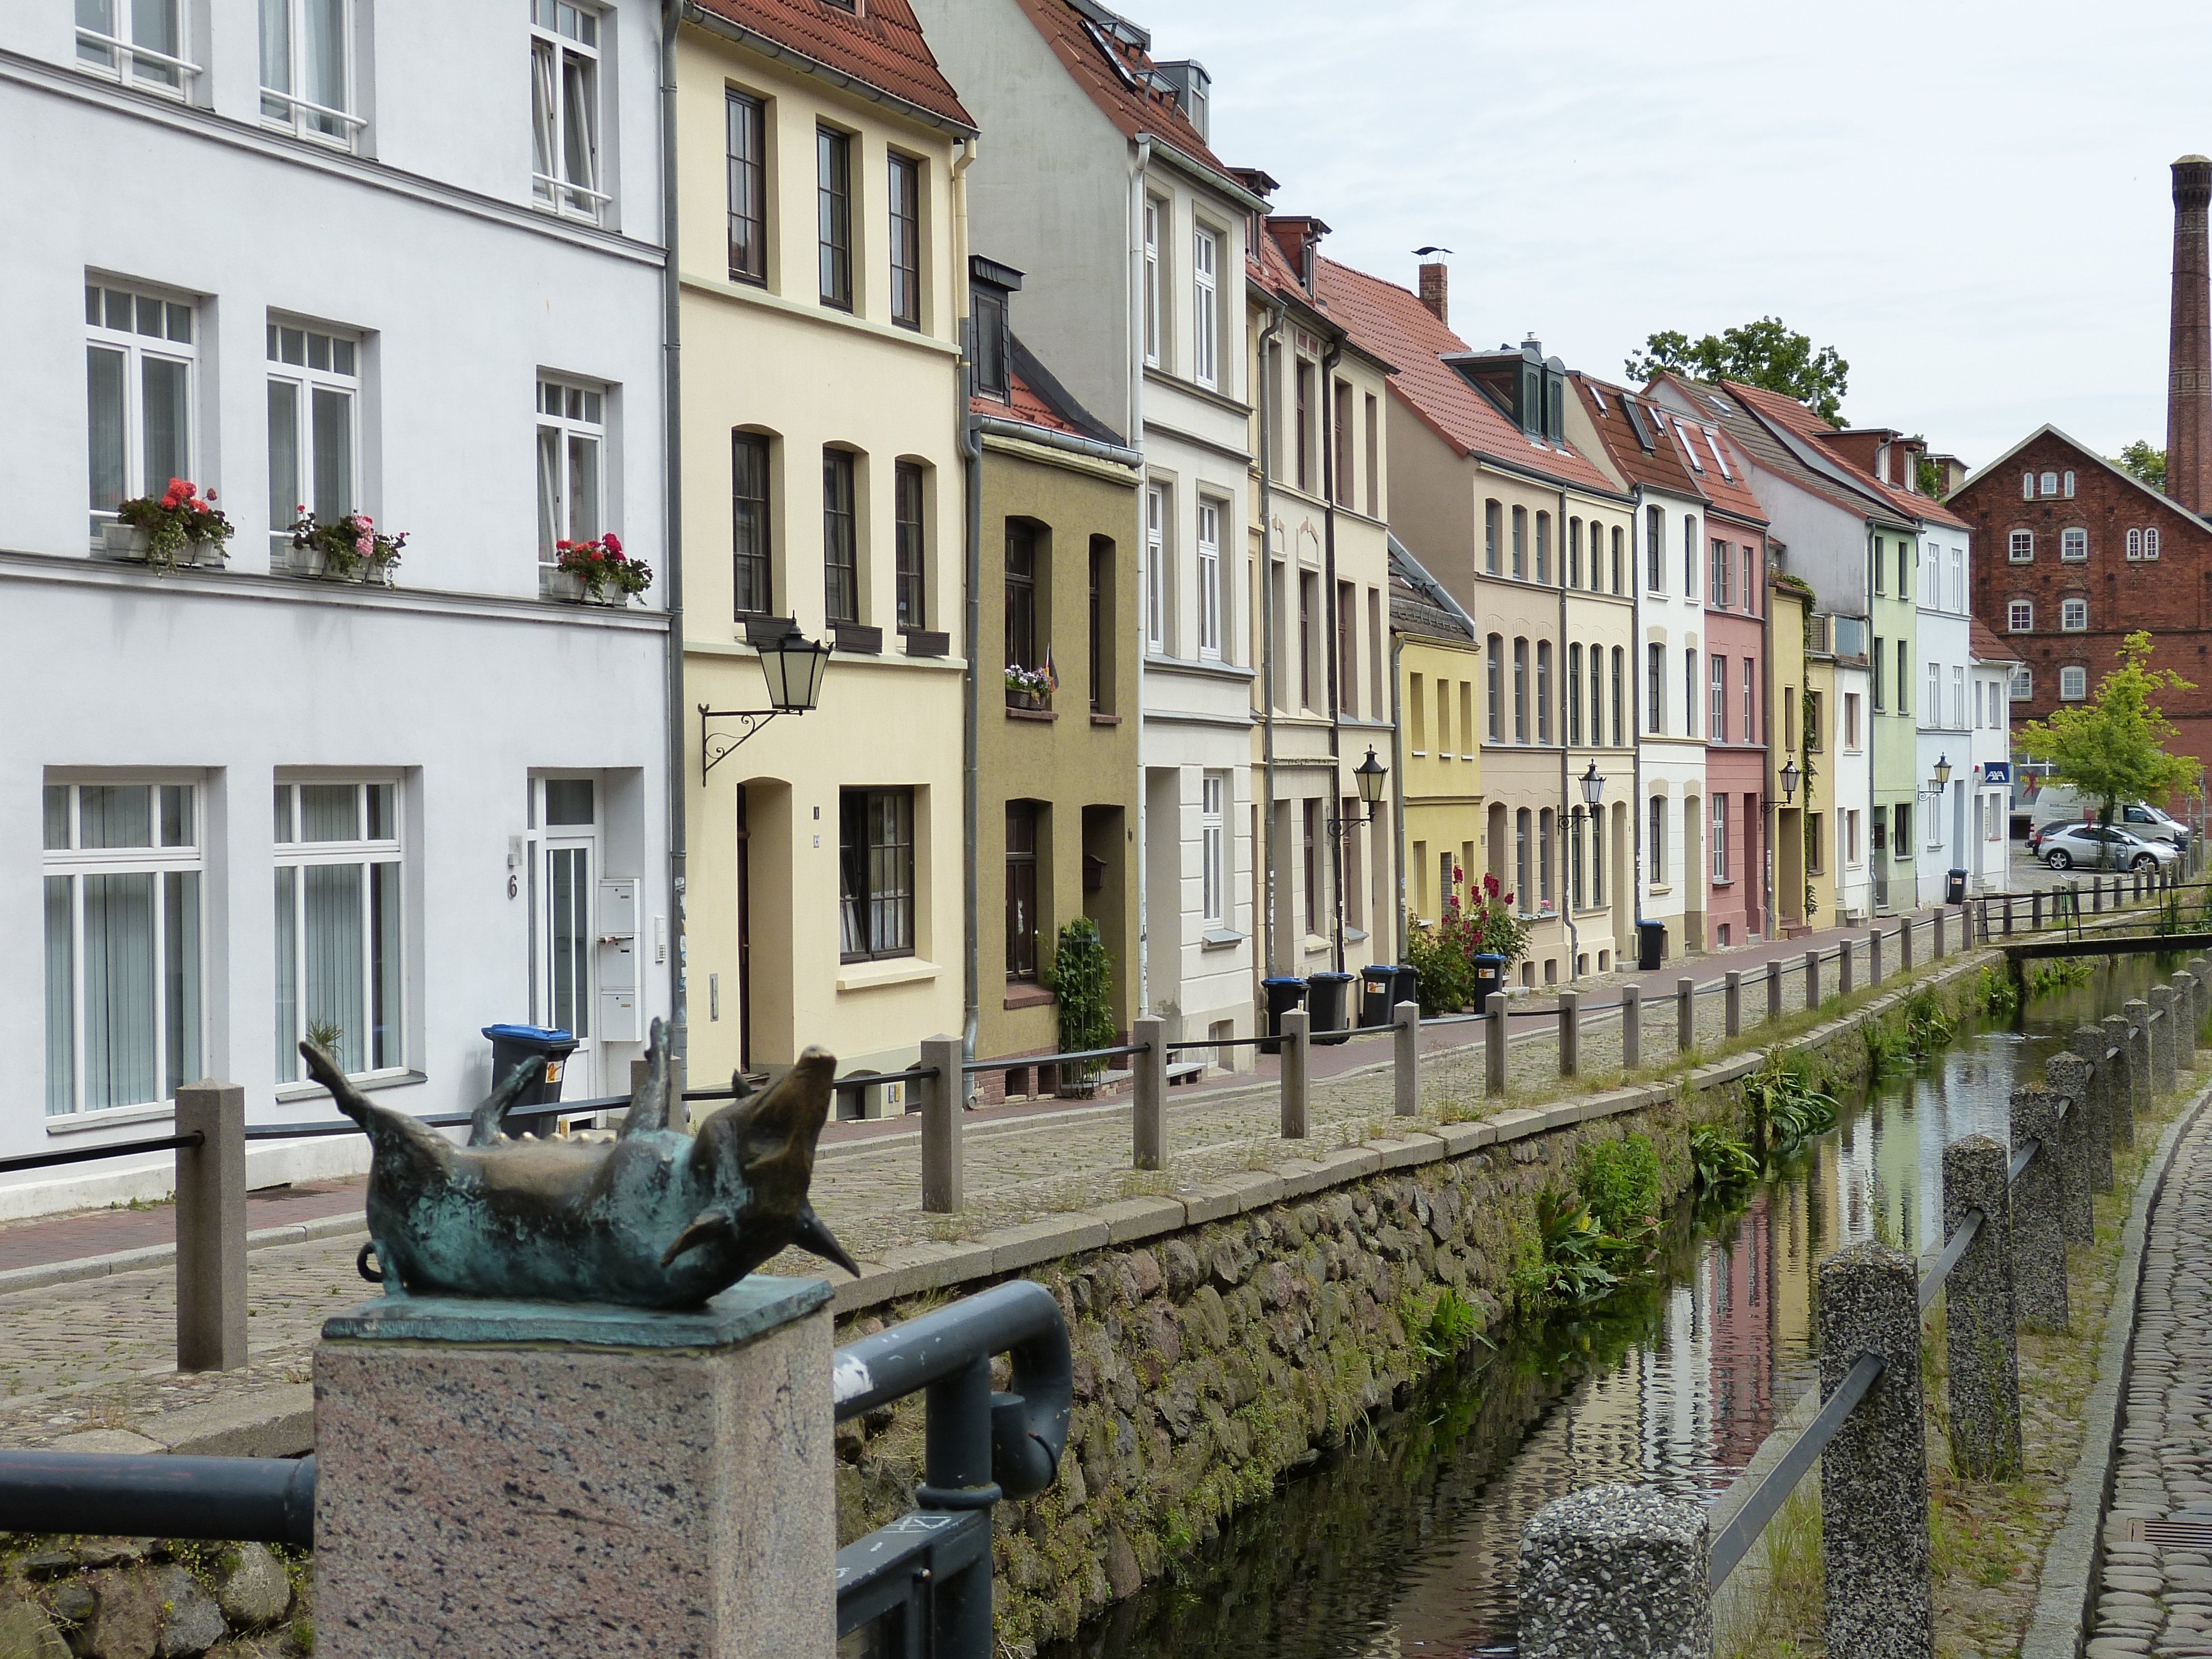
water, bridge, town, alley, canal, monument, village, cottage, facade, property, tourism, apartment, waterway, old town, homes, pig, estate, bach, historically, old houses, middle ages, mecklenburg, condominium, neighbourhood, wismar, residential area